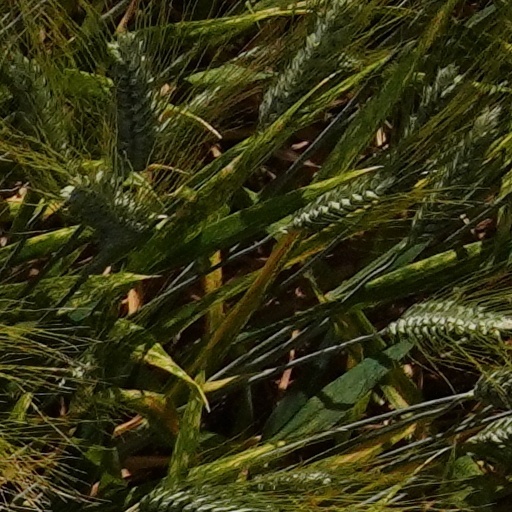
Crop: wheat